Plansee Group

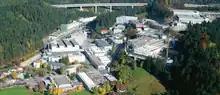
Plansee Group production site in Reutte (2018)

Paul Schwarzkopf died in his home of Reutte in 1970. The company was subsequently run by relatives and non-family managers.